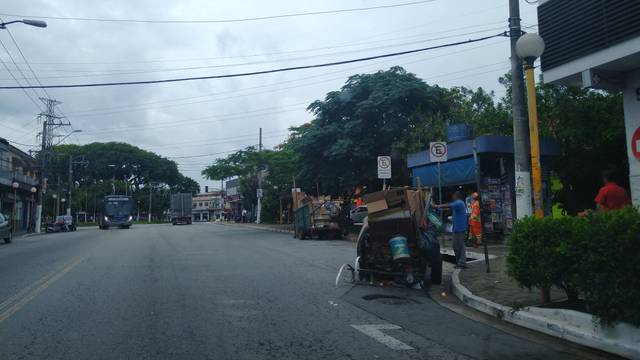
Region: Brazil
Coordinates: -23.491, -46.574